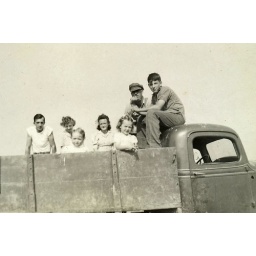
Cindy and Carol in truck bed with Clarence